Naphthalenetetracarboxylic dianhydride

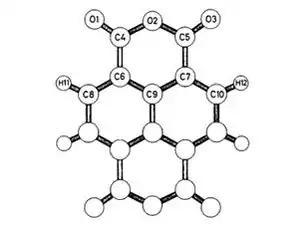
Structure of NTDA. Distances in angstroms: O1 – C4, 1.182; O2 – C4, 1.375; O2 – C5, 1.365; O3 – C5, 1.189; C4 – C6, 1.494; C5 – C7, 1.494.

Symmetrical naphthalene diimides are synthesized by the condensation reaction of primary amines and the dianhydride. Unsymmetrical derivatives, i.e. those derived from two different amines, are obtained by hydrolysis of one of the two anhydride groups prior to the condensation with the first amine.